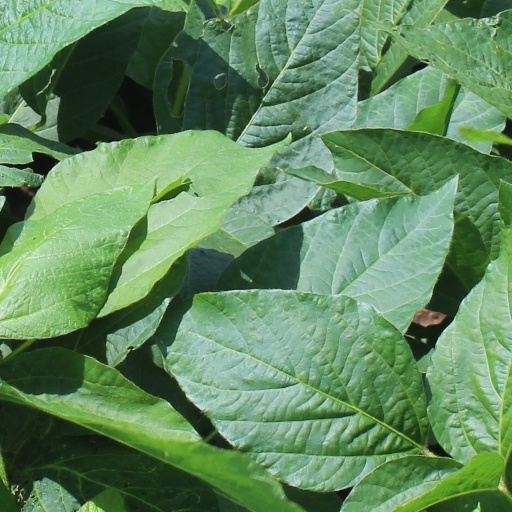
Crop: soybean